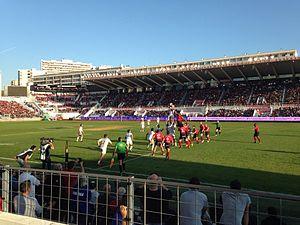
Une touche lors du match RCT-MHR à Mayol comptant pour la 8ème journée du Top 14 le 07 novembre 2015.
Le sport à Toulon regroupe plus de 200 associations, clubs et sections sportives et plus de 18741 licenciés. Il est avant tout dominé par le club de rugby de la ville : le Rugby club toulonnais, également appelé le « RCT », fondé en 1908, ayant remporté quatre titres de Champion de France et trois Coupes d'Europe consécutives. Néanmoins, il existe d'autres clubs évoluant au niveau national, qui ont su mettre en avant leurs résultats sportifs tels que les Comanches de Toulon avec 8 titres de championne de France de softball et une Coupe d'Europe, le basket-ball, le handball, le futsal et le hockey sur glace. Aussi, la ville compte 35 équipements sportifs municipaux de qualité dont elle a la gestion et l'entretien. Le dernier en date étant la Ferme des Romarins, nouveau pôle sportif à l'ouest de la ville. En termes de manifestations sportives, Toulon a accueilli d'importants événements tels que le Tour de France entre 1905 et 1964, la Flamme Olympique en 1992 et la 35ᵉ Coupe de l'America en 2016 et notamment le célèbre Festival International Espoirs de Provence, tournoi de football créé en 1967 et diffusé aujourd'hui dans le monde entier.